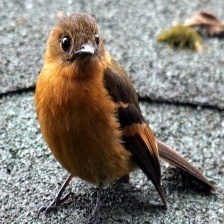
Species: CINNAMON FLYCATCHER
Scientific name: PYRRHOMYIAS CINNAMOMEUS